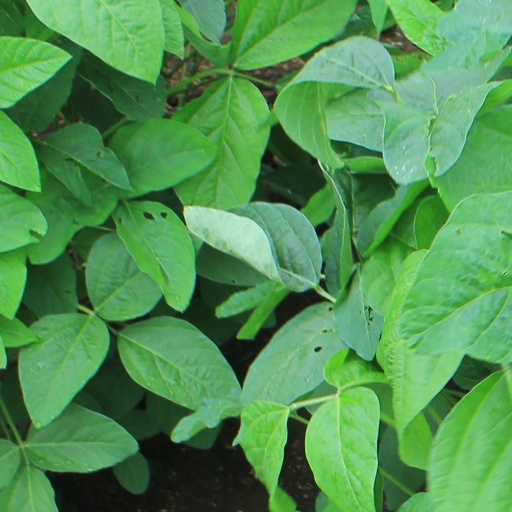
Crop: soybean